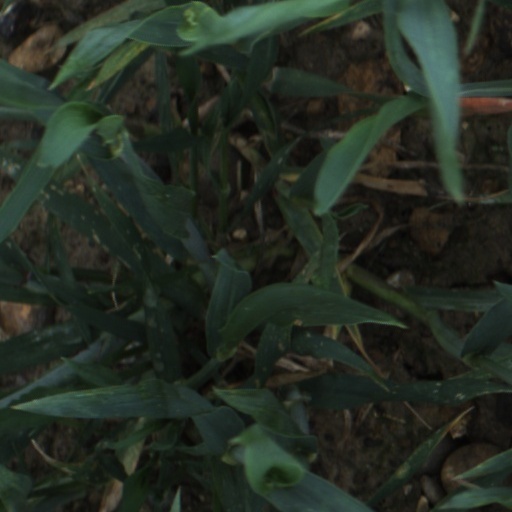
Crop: wheat